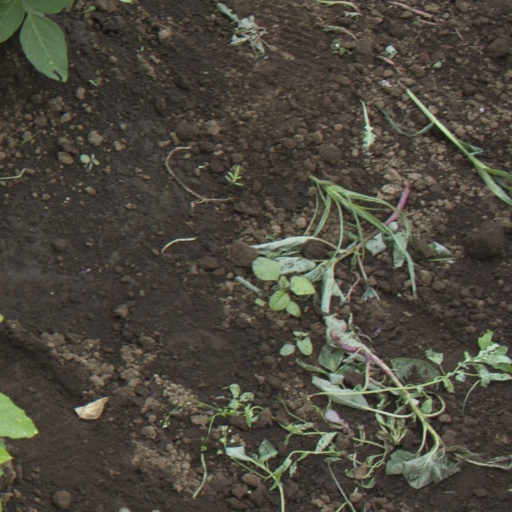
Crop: soybean